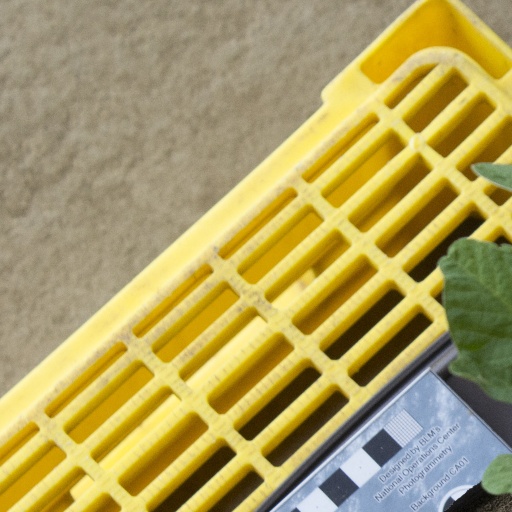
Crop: soybean